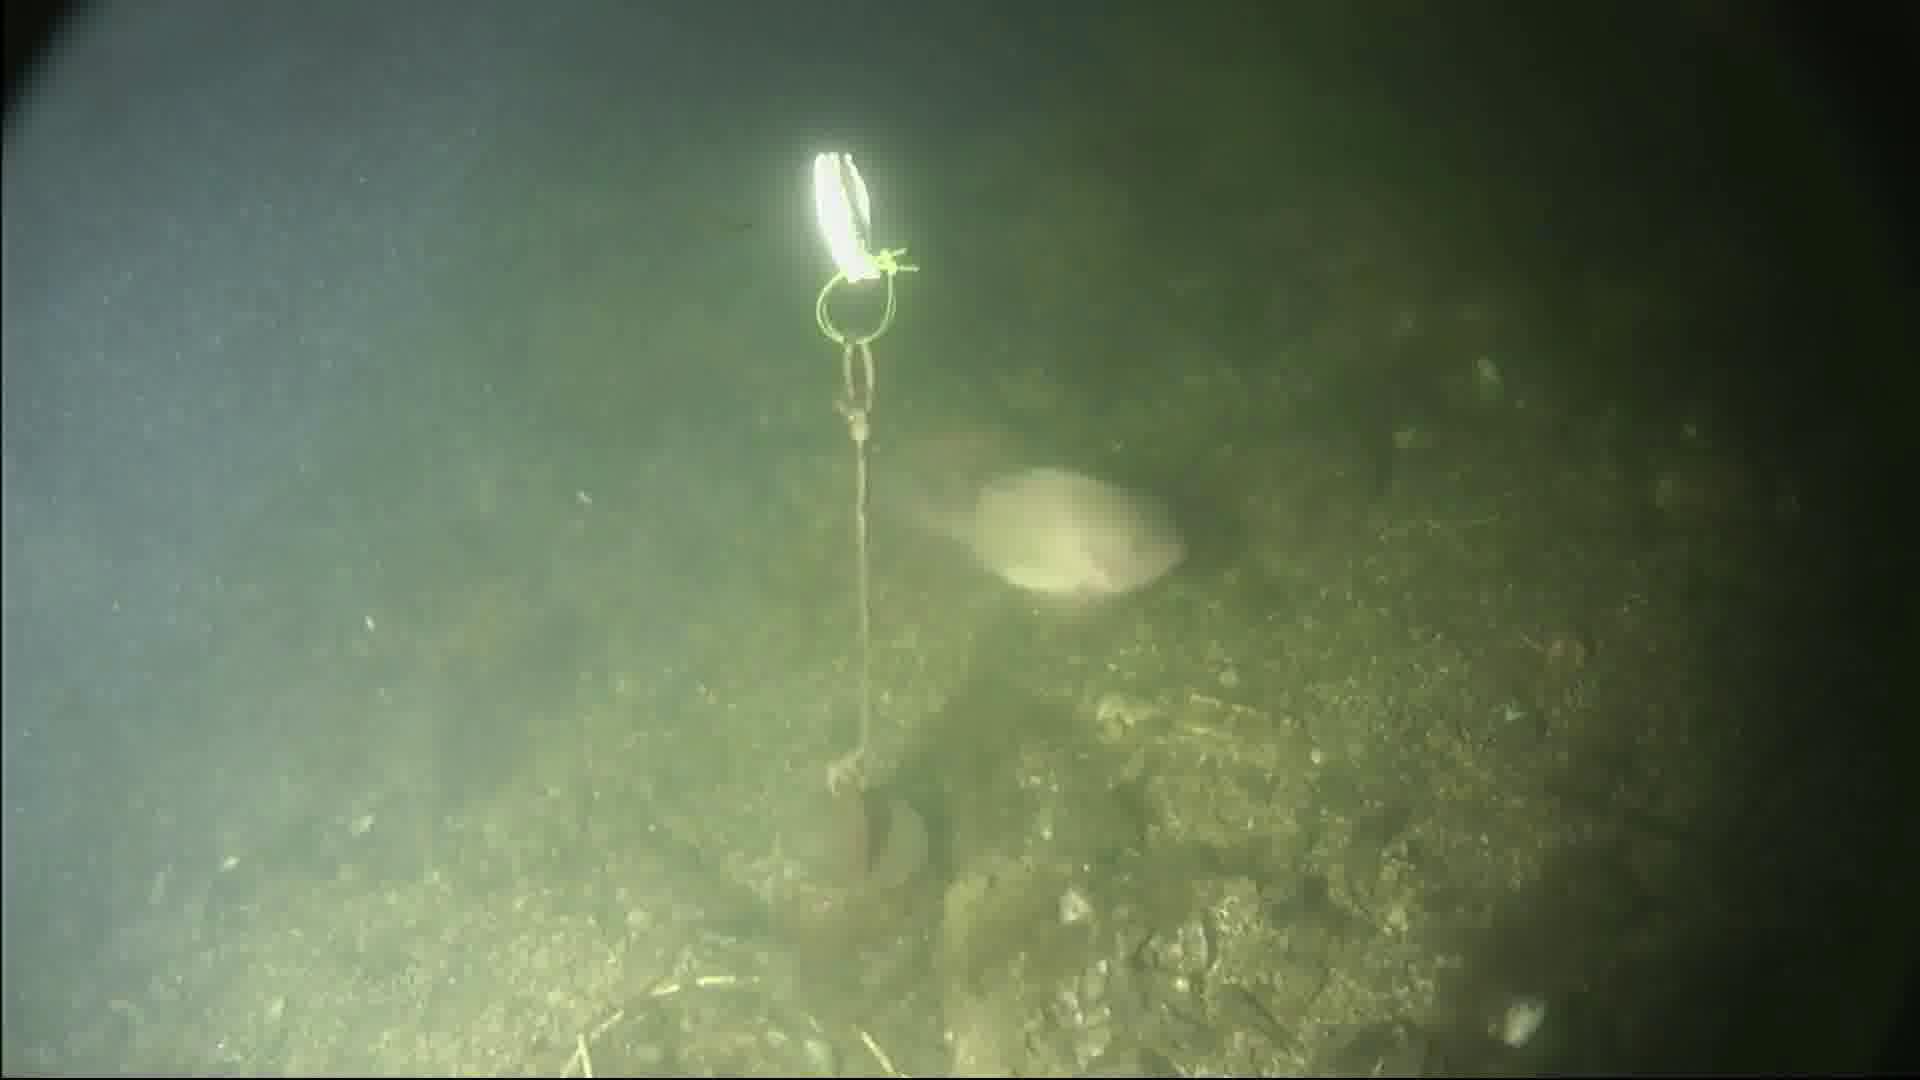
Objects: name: fish